Casa Cavassa

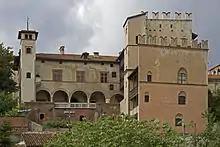

Casa Cavassa is a Renaissance-style palazzo in Saluzzo, region of Piedmont, Italy, and the site of the city's museum, the Museo Civico Casa Cavassa. It is situated in the San Martino village.